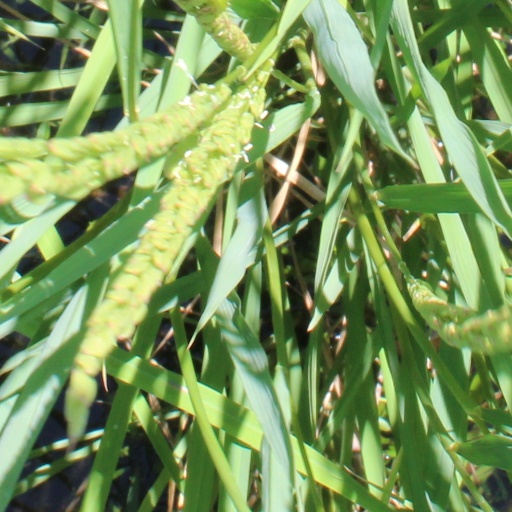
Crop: rice